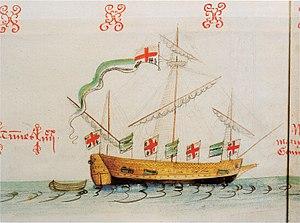
Une pinasse est un type de navire de charge dont la définition est confuse, le gréement et la taille ont fortement varié au cours du temps. Le terme est plus lié à son utilisation qu'un nom de type de navire, car presque n'importe quel navire aurait pu être une pinasse.